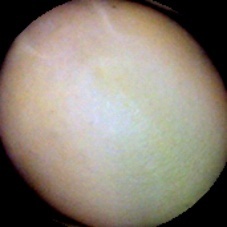
Label: Immature